Dora Goldstein

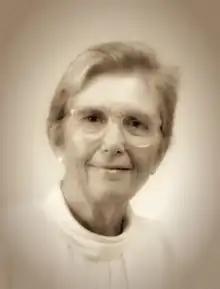

Dora B. Goldstein (April 25, 1922 – October 2, 2011), nicknamed Dody, was a pharmacologist and professor who researched the effects of ethanol on the body and the biochemistry of alcohol addiction and alcohol withdrawal syndrome. A Bay Stater, she studied medicine at Bryn Mawr College and Harvard Medical School, with an interruption during World War II to help the war effort, before joining the faculty at Stanford University in the 1950s. Becoming a tenured professor of pharmacology, she was well known for her research and classes keeping on the edge of new biochemical visualization technologies into the 1980s, along with her efforts to promote the advancement of women in science at the university.